América Tropical: Oprimida y Destrozada por los Imperialismos

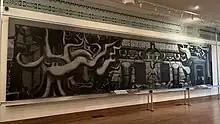
A photo of the América Tropical mural within the Interpretive Center

For the restoration of Siqueiros' mural, the Getty Foundation, via the Getty Conservation Institute, spent 3.95 million dollars on a restoration project, while the city of Los Angeles contributed 5 million dollars for the conservation of the mural. The project's scope is to conserve, interpret, and provide public access to the mural.